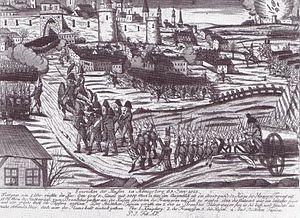
La campagne d'Allemagne, dont la campagne de Saxe est la partie centrale, est la suite de la campagne de Russie de 1812 et précède la campagne de France de 1814. Elle se déroule au cours de l'année 1813 et constitue le véritable tournant de la guerre liée à la Sixième Coalition. Les États allemands soumis par Napoléon, devant ses premières défaites, se retournent contre lui l'un après l'autre et se joignent à la Sixième Coalition autour de la Russie. Après la bataille de Leipzig, du 16 au 19 octobre, l'armée française vaincue doit se replier vers la France.